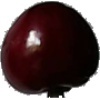
Label: Cherry 1